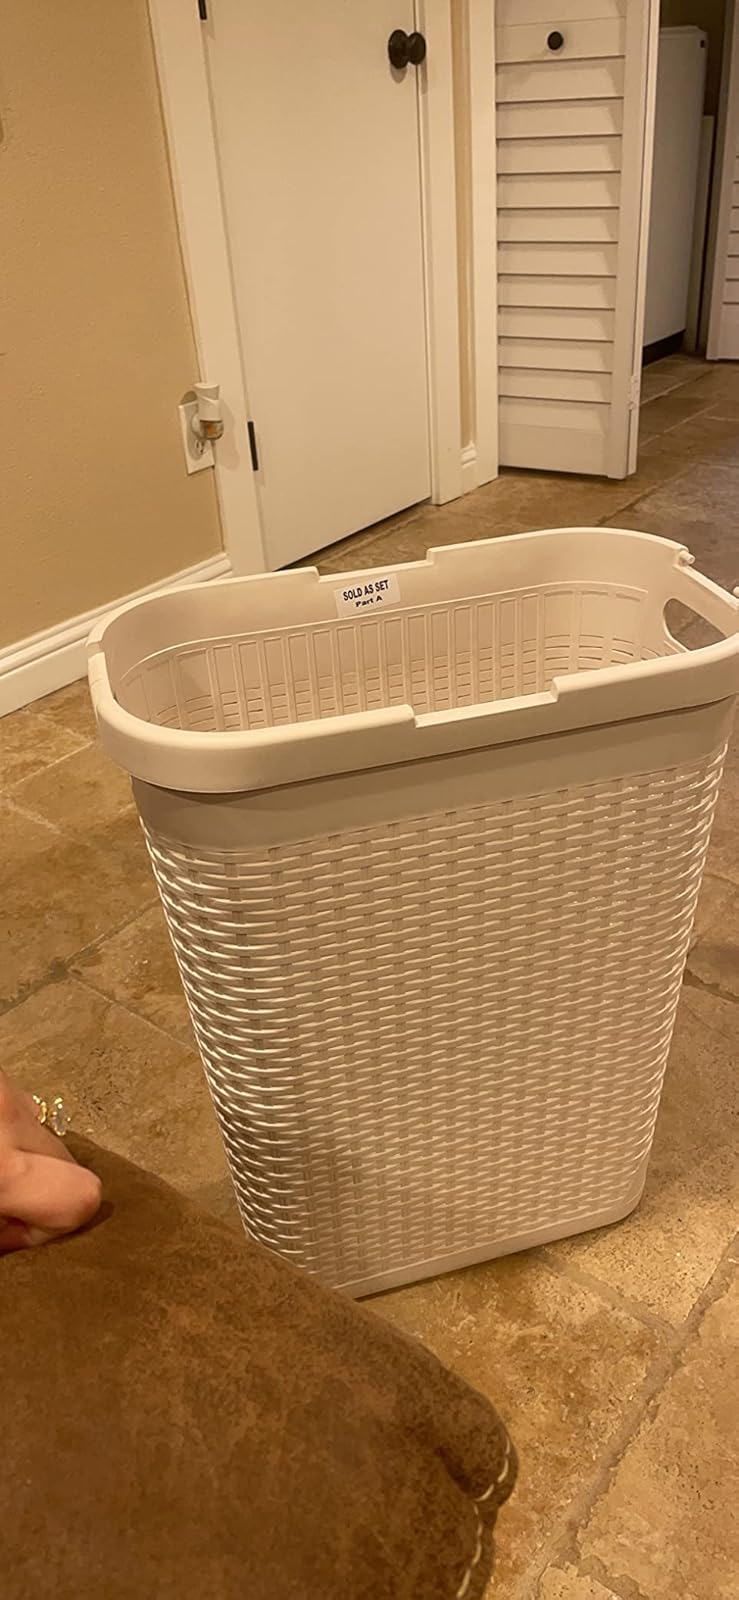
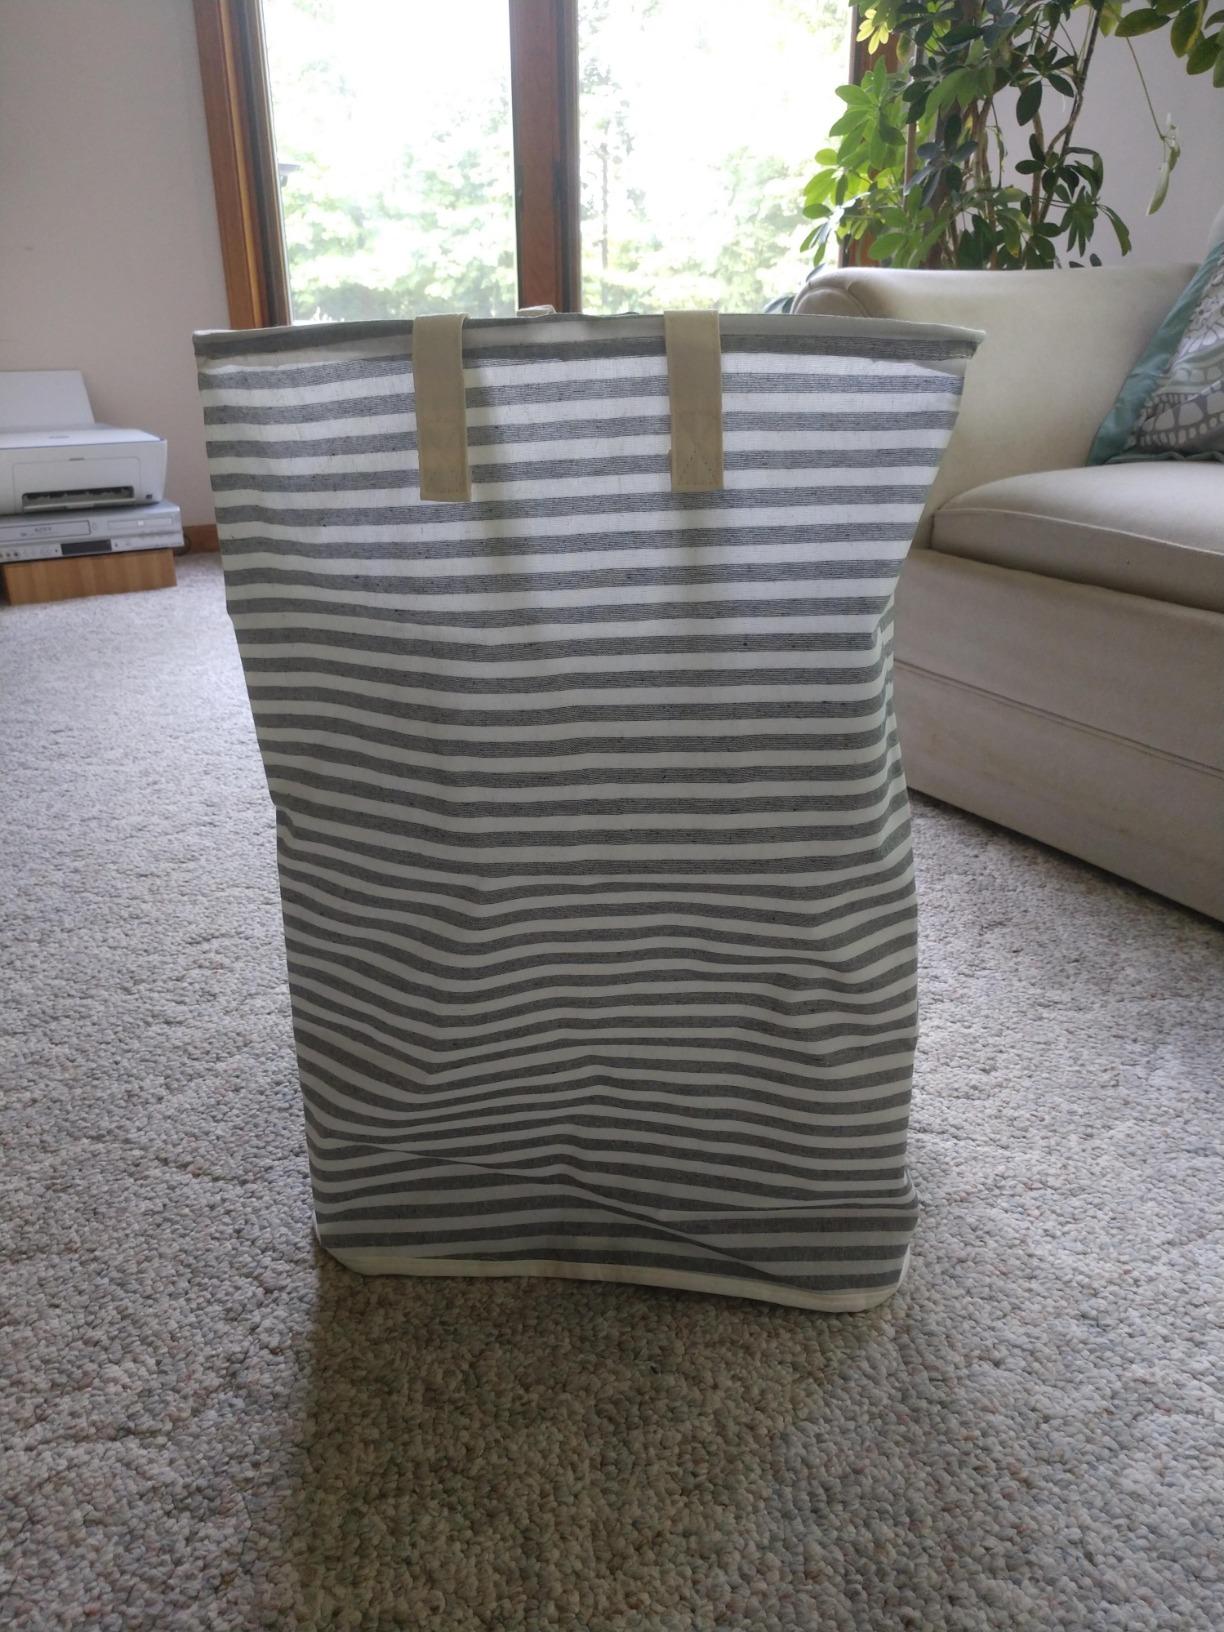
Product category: items_hamper
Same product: no